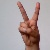
The image shows a hand gesture representing the letter 'V' in Indian Sign Language.